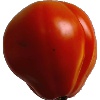
Label: Tomato 1